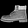
Label: Ankle boot